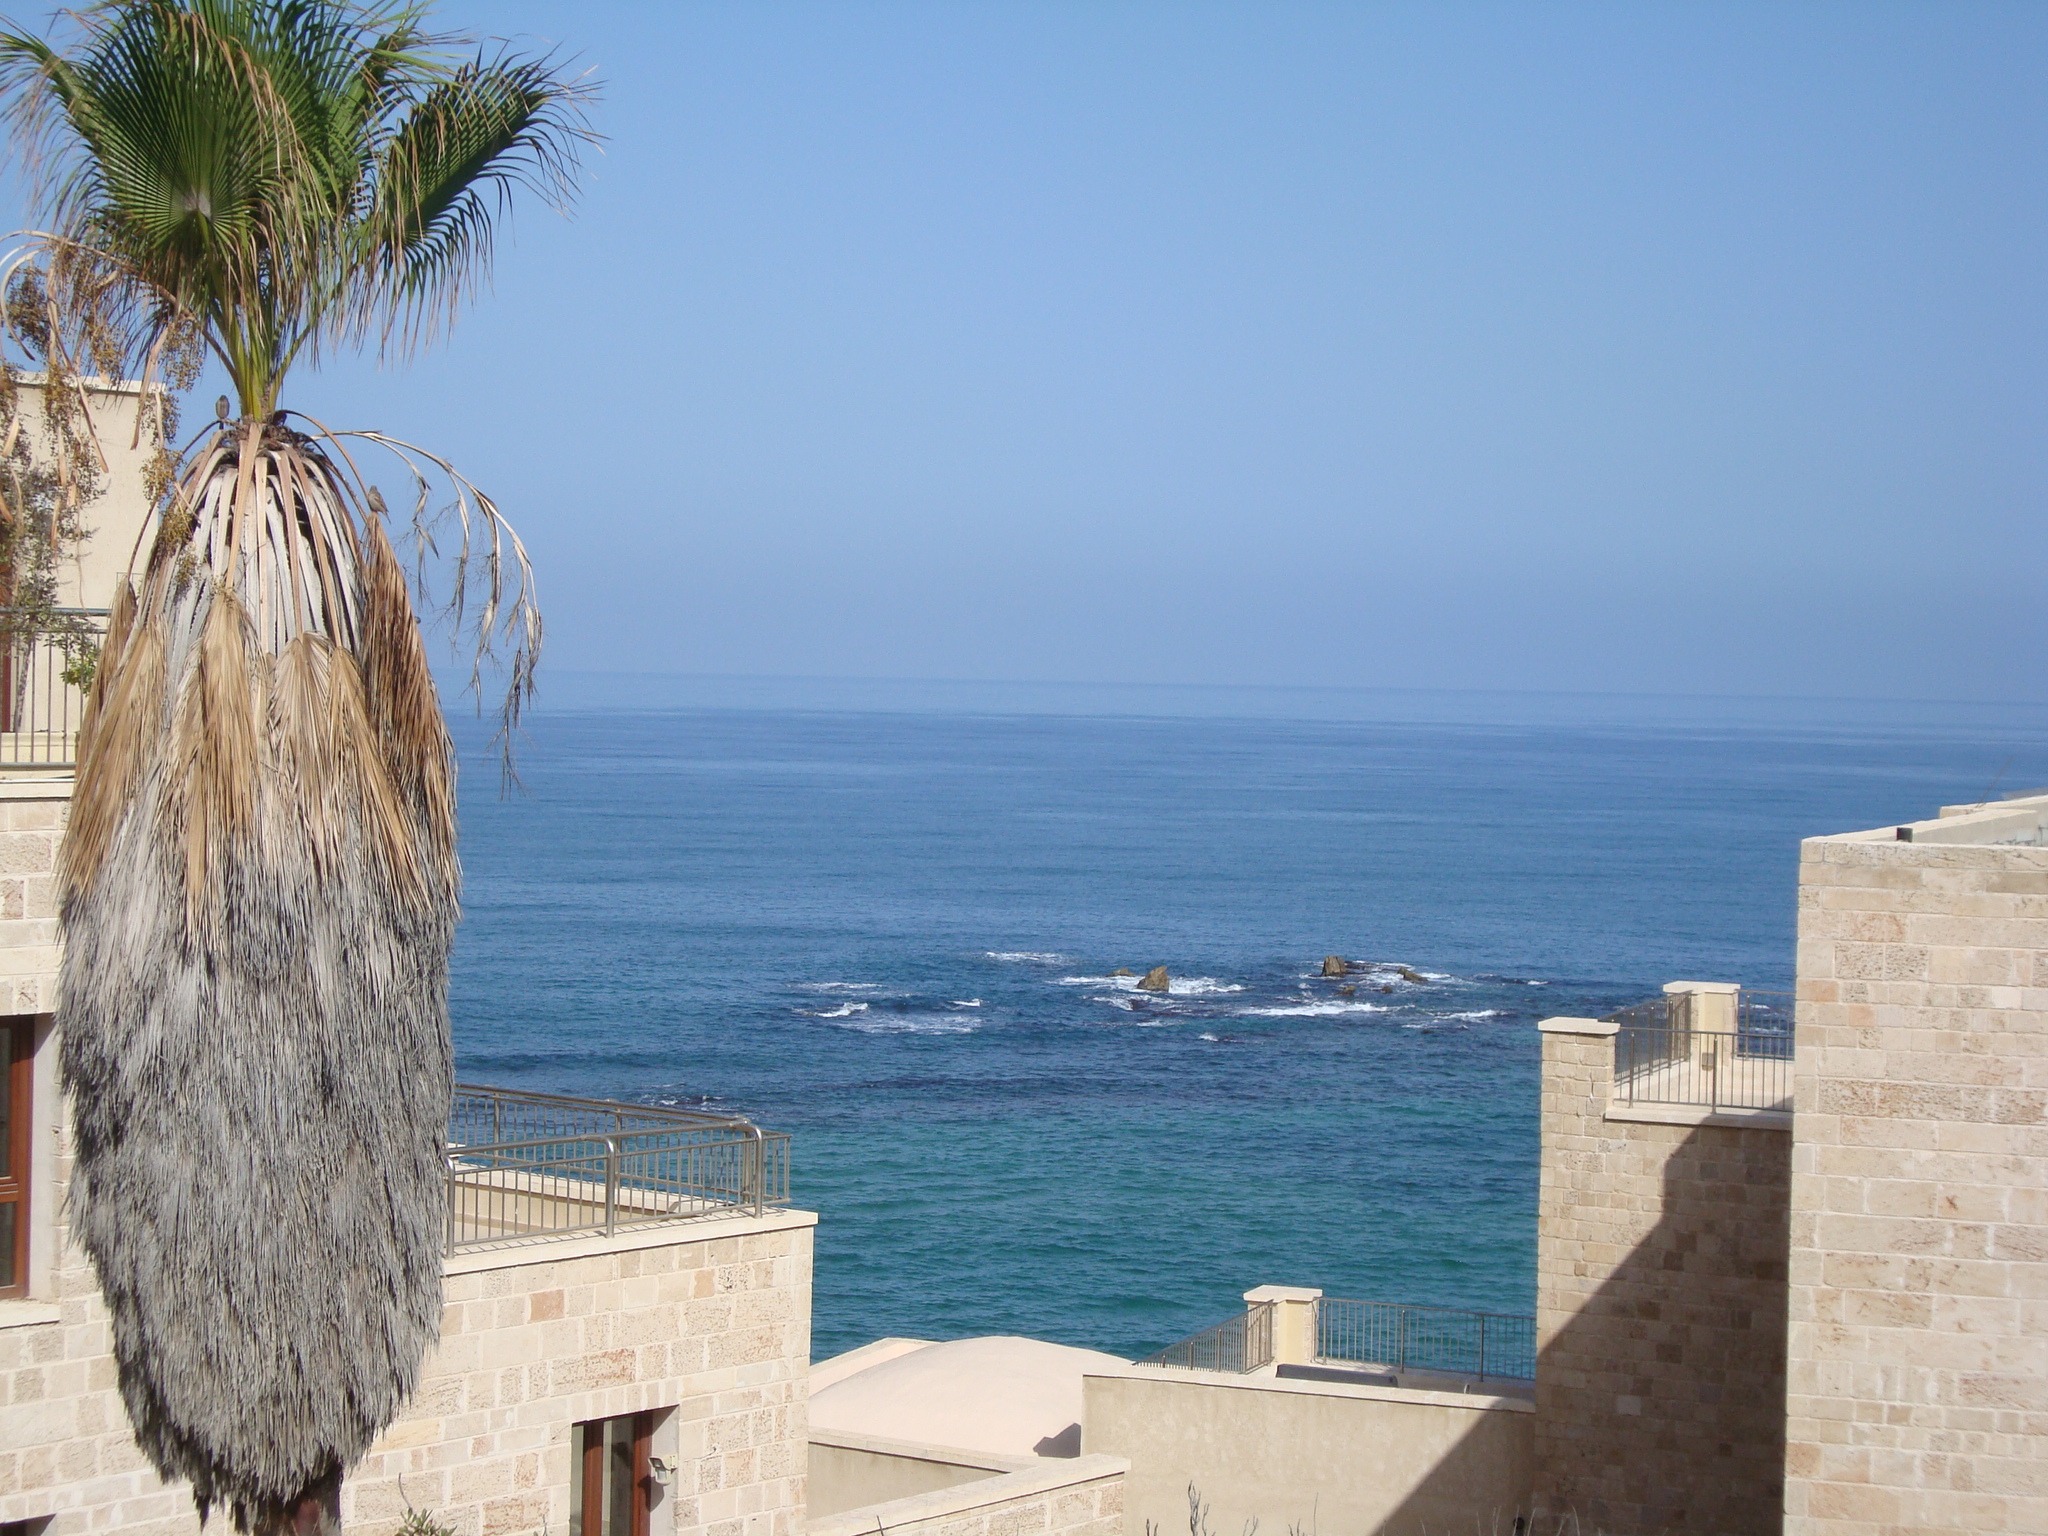
beach, sea, coast, sand, rock, ocean, palm tree, shore, vacation, cliff, tower, bay, terrain, cape, rocky shore, arecales